Answer in natural language. Considering the relative positions, is blue two-seater sofa with green and blue cushions above or below black colour television? Choose between the following options: below or above
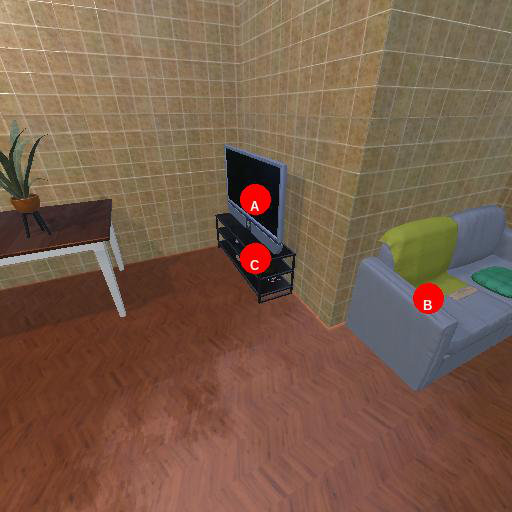
<answer>below</answer>